Kimberley and Carleton Forehoe

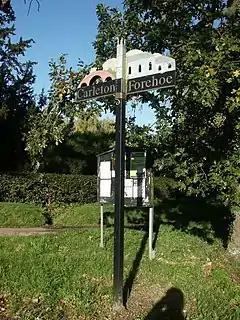
Carleton Forehoe

Kimberley and Carleton Forehoe, formerly just Kimberley is a civil parish in the South Norfolk district, in the county of Norfolk, England. It encompasses the villages of Kimberley and Carleton Forehoe, covering an area of . The parish had a total population of 121 in 52 households as of the 2001 census. On 1 April 1935 the parish of "Carleton Forehoe" was merged with Kimberley.